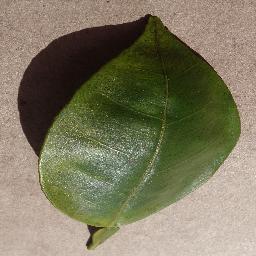
Label: Orange___Haunglongbing_(Citrus_greening)